Vila do Conde

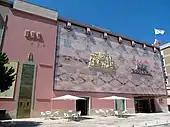
Municipal Theatre.

Vila do Conde is the centre of one of the more prestigious fairs of traditional artisans, that include quilts, wool sweaters, ironworks, in addition to needlework.